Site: brandenburg
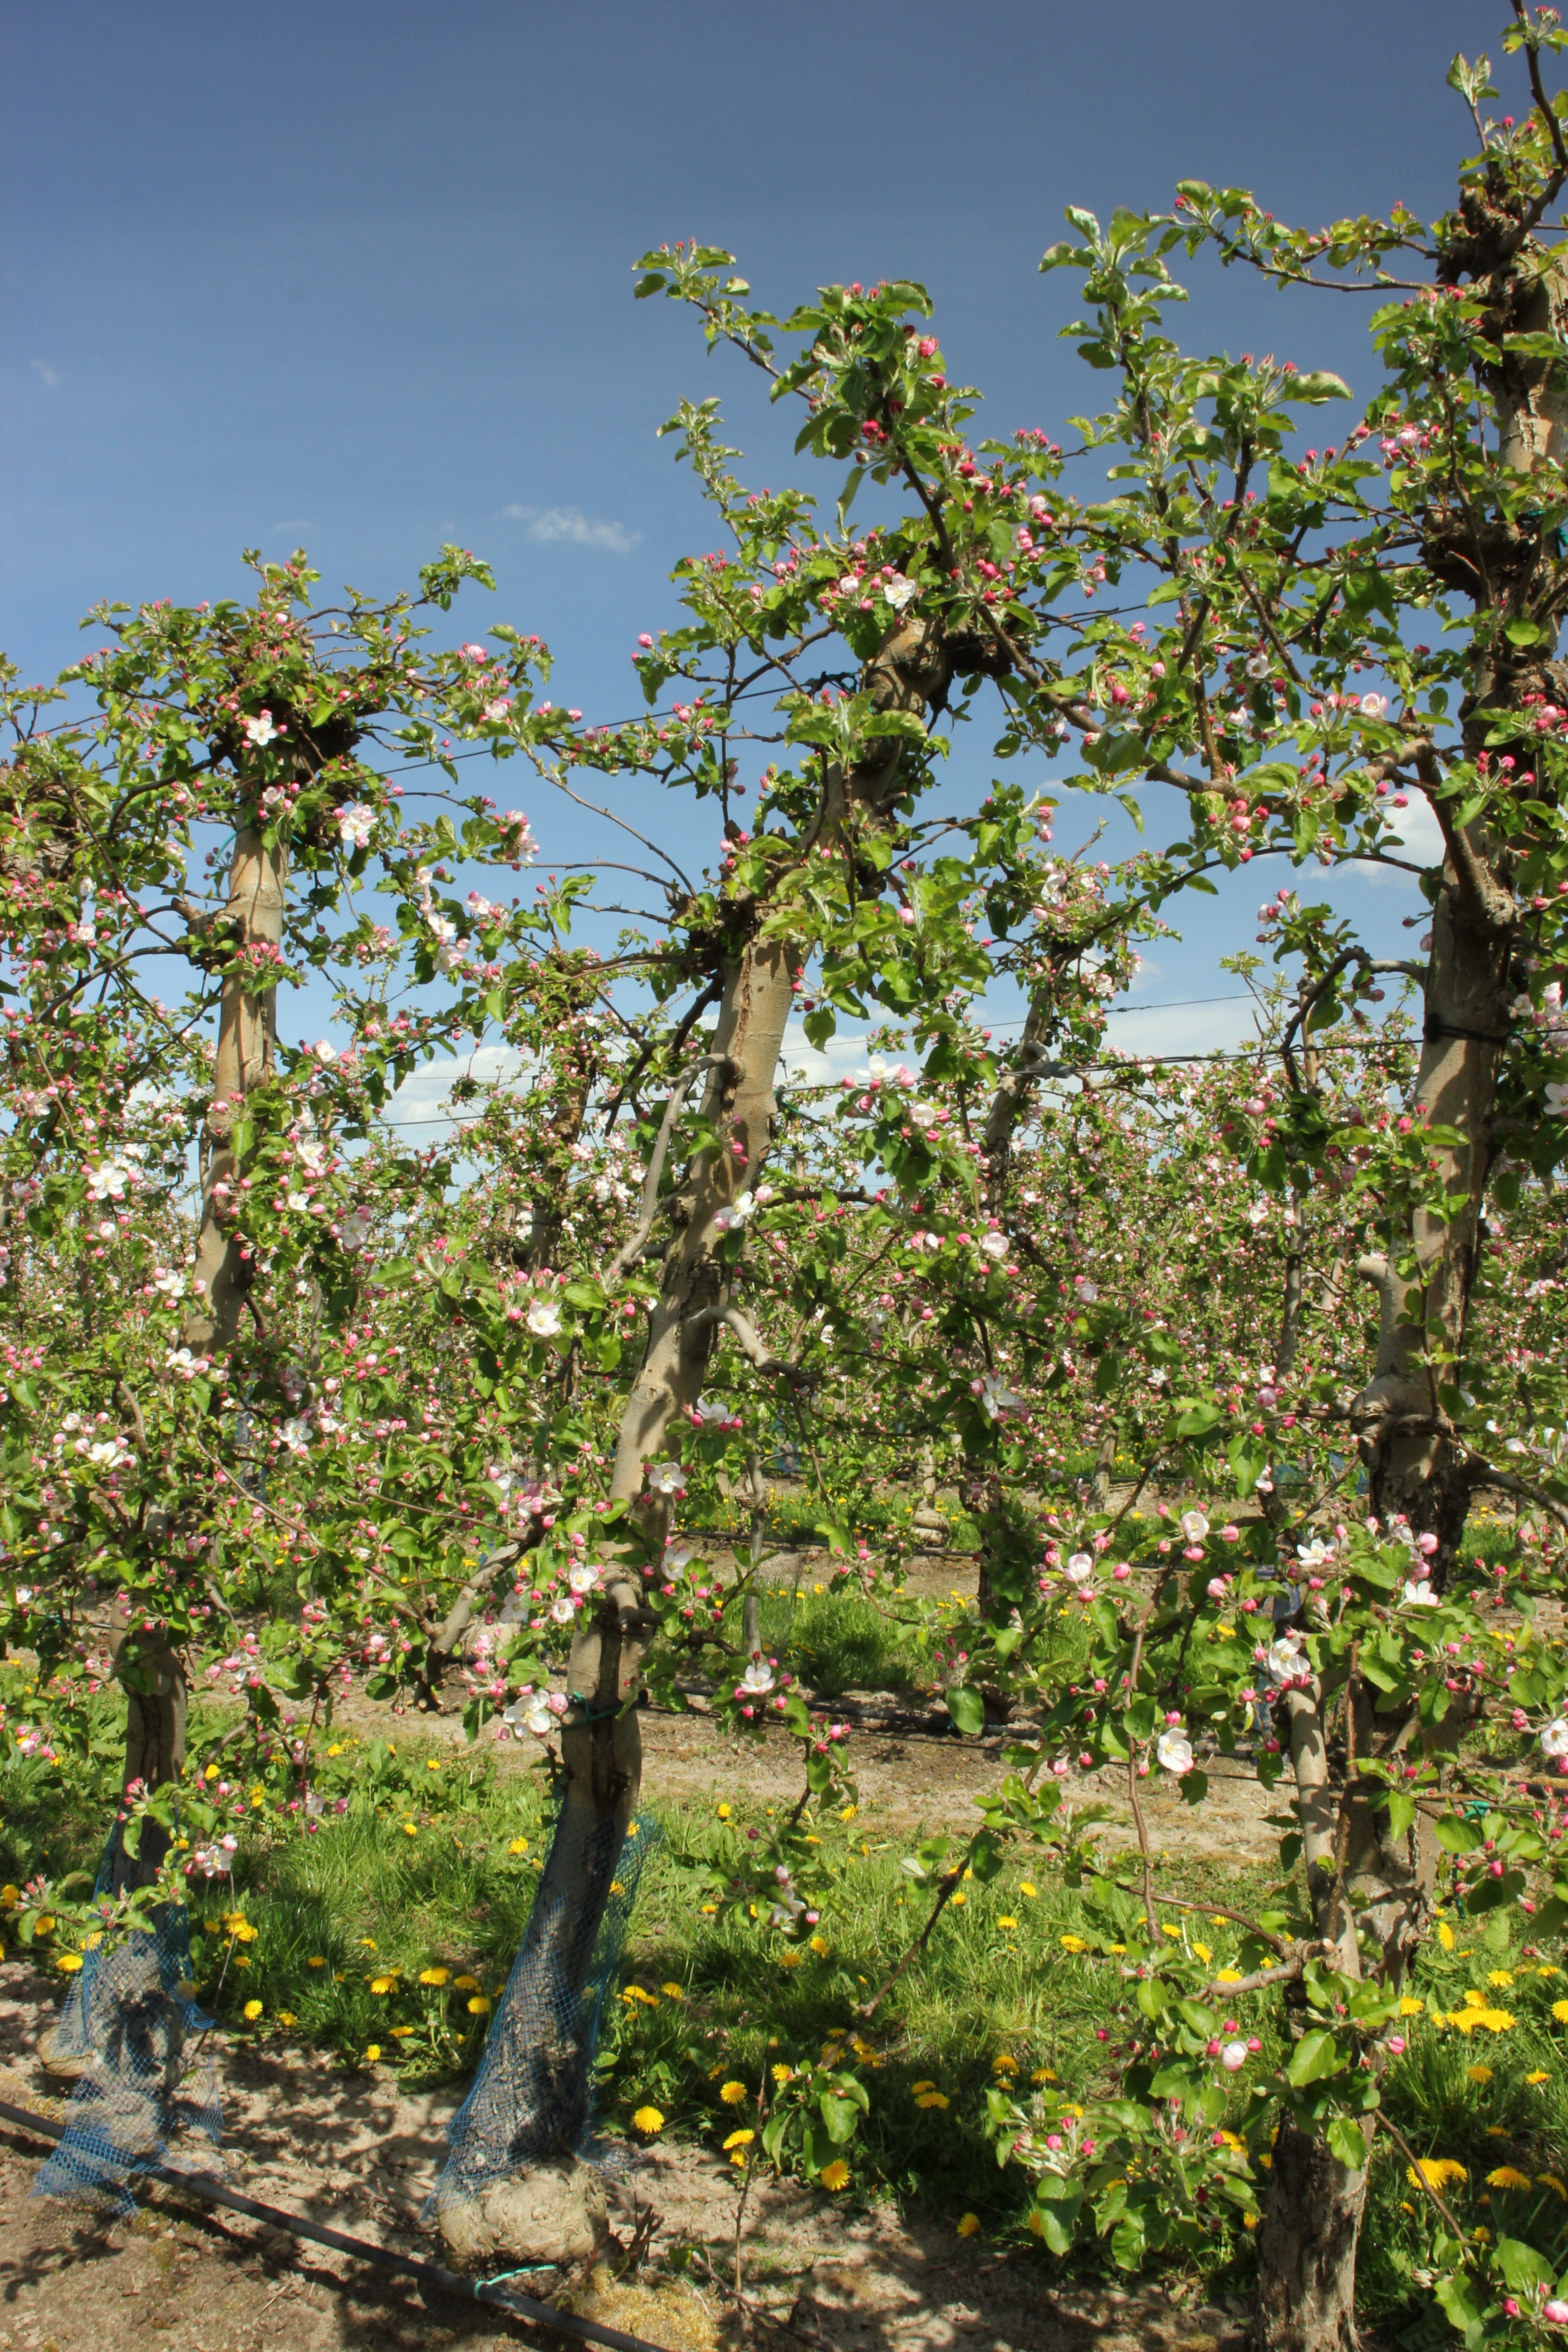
Growth stage (BBCH 57): Inflorescence emergence